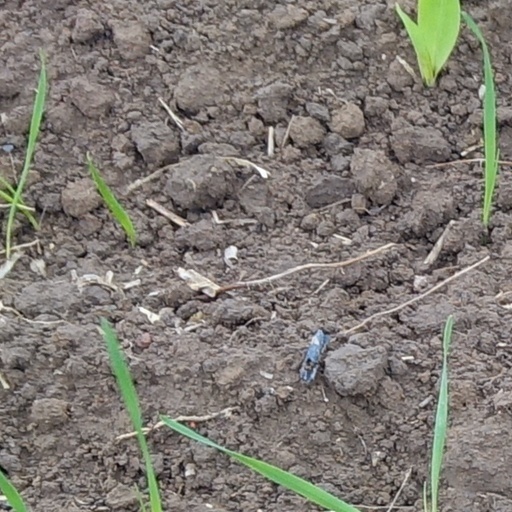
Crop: wheat